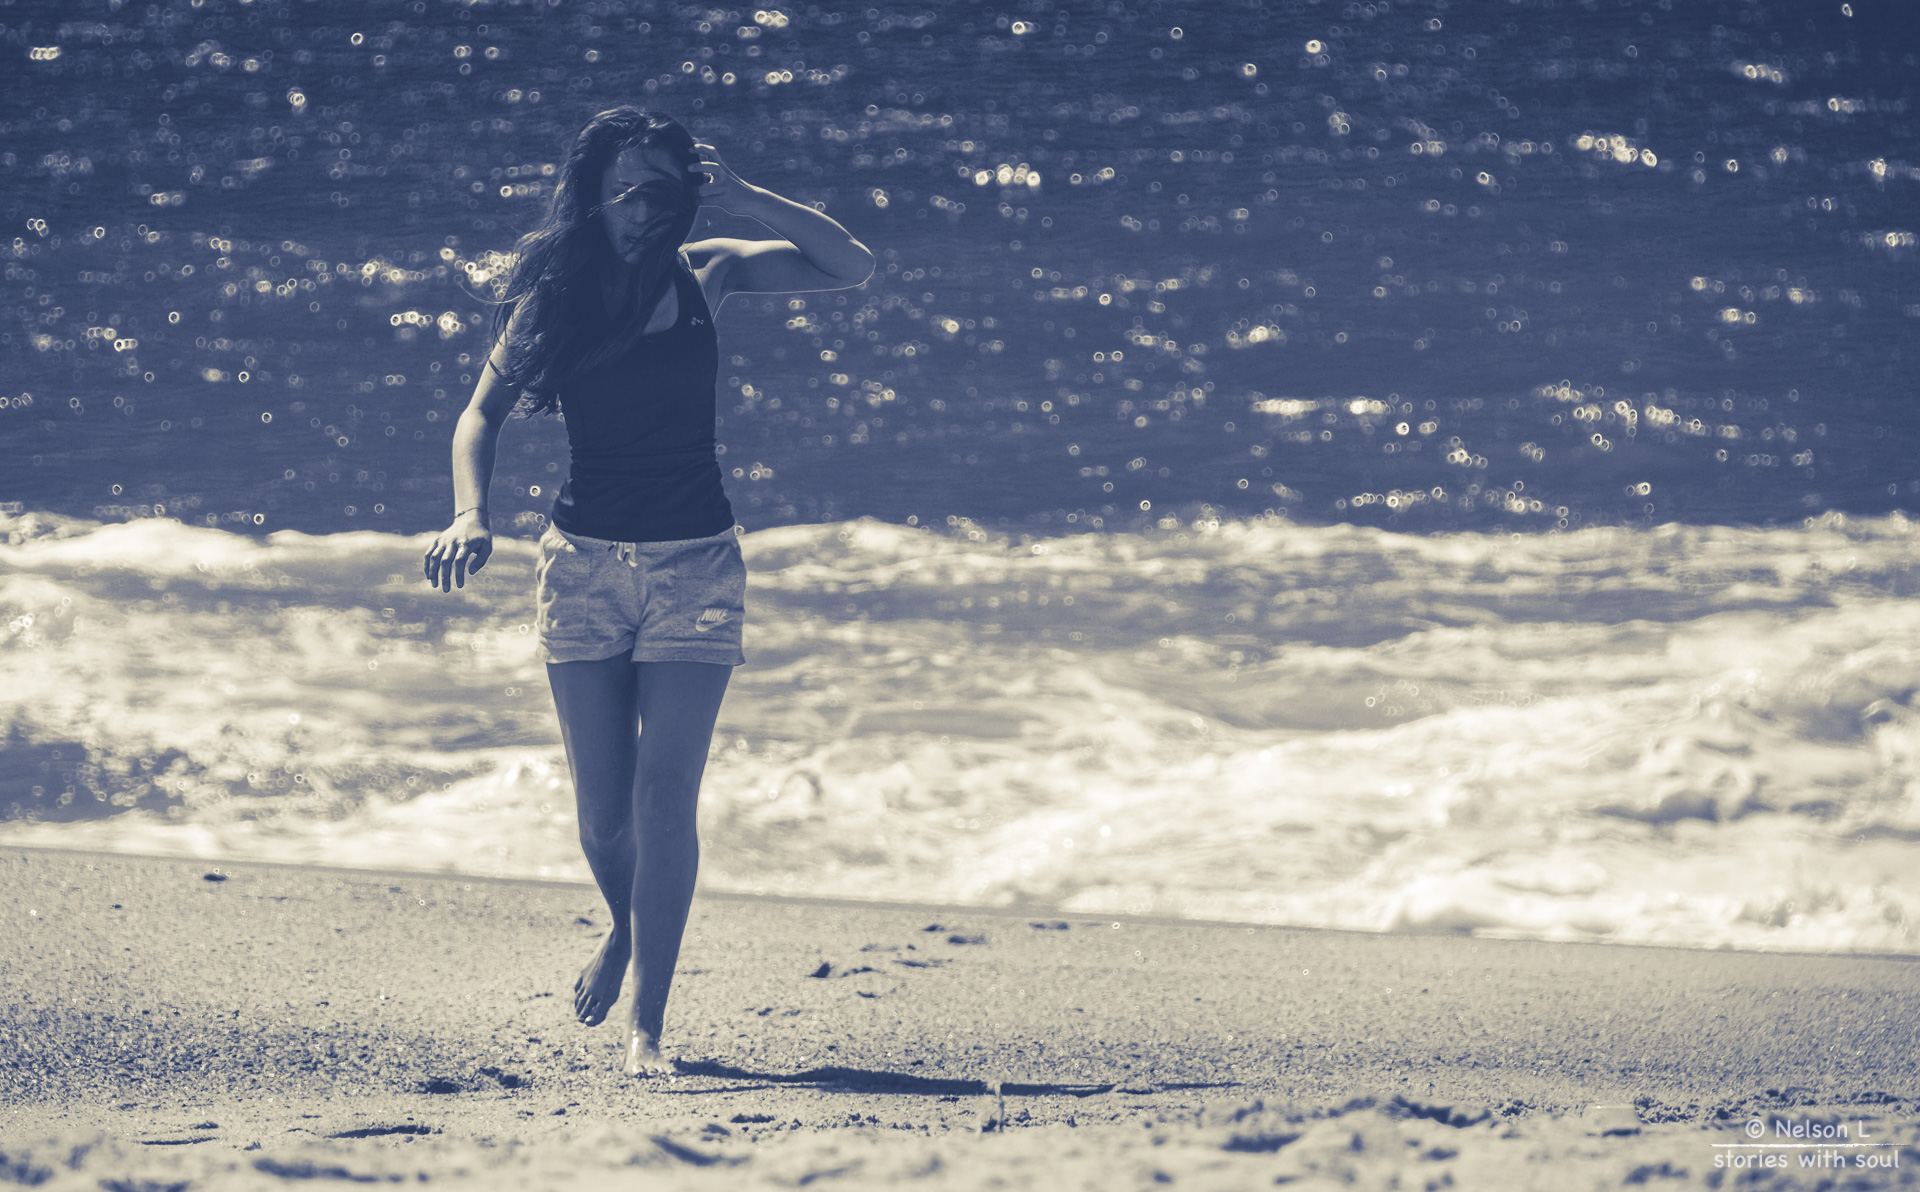
beach, sea, sand, ocean, creative, snow, winter, cloud, girl, camera, photography, sweet, sunlight, wave, wind, explore, walk, ice, lens, canon, weather, blue, arctic, season, flickr, 2014, best, solitary, moments, portugal, fotografie, scene, 600d, nelson, snap, interesting, most, moment, souls, bilding, lourenco, imponent, serra, salinas, freezing, ferias, nazare, candeeiros, daire, riomaior, bombeiros, alvados, portodem s, serradaire, f rnea, wind wave